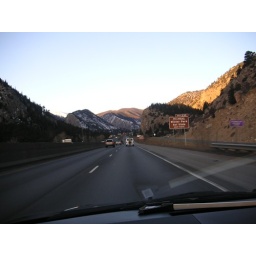
Beautiful clear day. Missed a great shot of 4 bighorn sheep eating right by the side of the road!